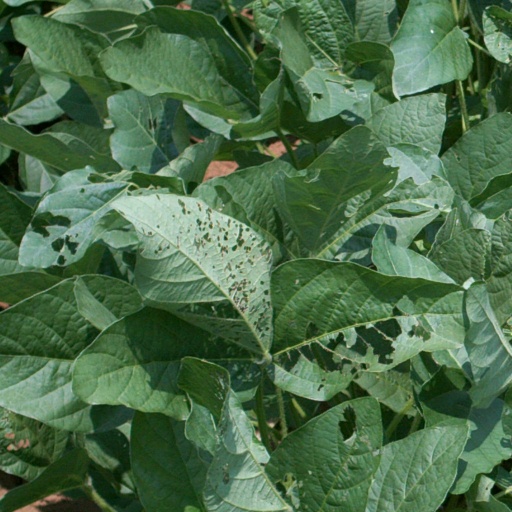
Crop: soybean